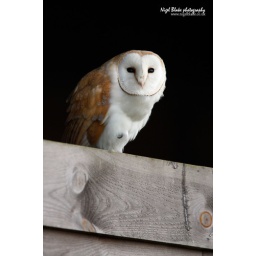
Barn Owl, Tyto alba, perched on a farm building window in the fens _26K0612